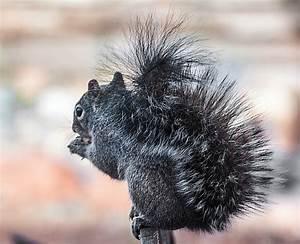
squirrel